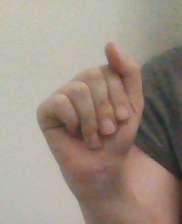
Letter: saad